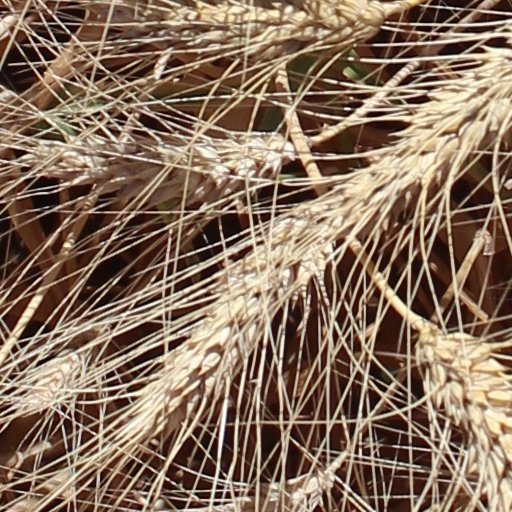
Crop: wheat